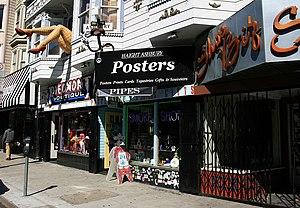
Haight Street, quartier Haight-Ashbury, San Francisco, Californie, États-Unis.